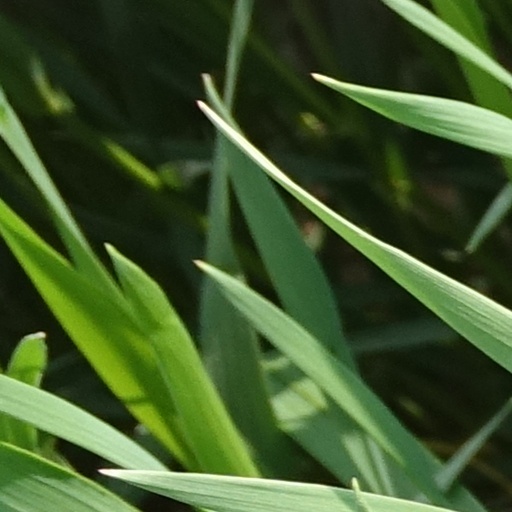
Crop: wheat